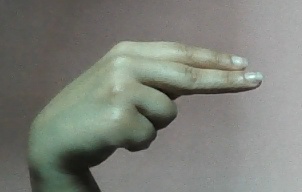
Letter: ain